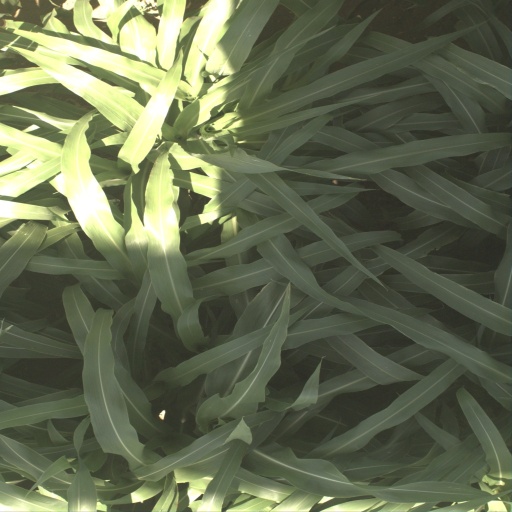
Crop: sorghum